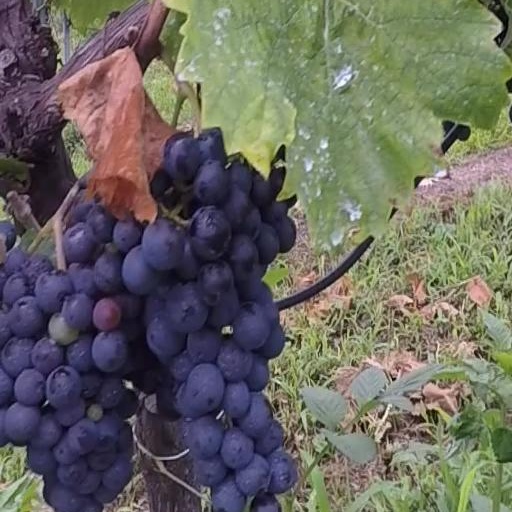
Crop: grape